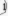
Number: 1